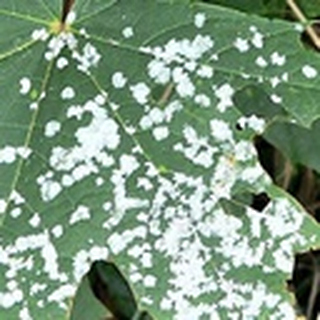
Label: cotton_powdery_mildew